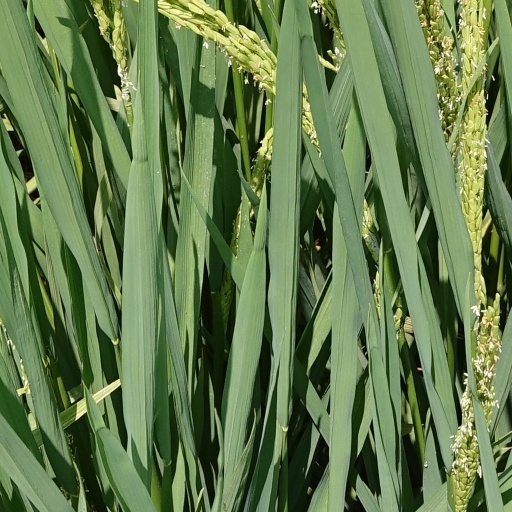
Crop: rice